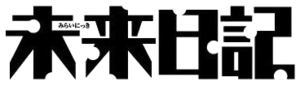
Mirai Nikki
Future Diary er en japansk mangaserie skrevet og illustreret af Sakae Esuno. Mangaen gik i Kadokawa Shotens Shounen Ace mellem januar 2006 og december 2010 og blev sideløbende samlet i tolv bind. Mangaens rettigheder blev købt af Tokyopop, der udgav ti bind på engelsk. Det er imidlertid uvist om de to sidste bind også vil blive oversat, da Tokyopop har indstillet sine udgivelser af mangaer i Nordamerika.